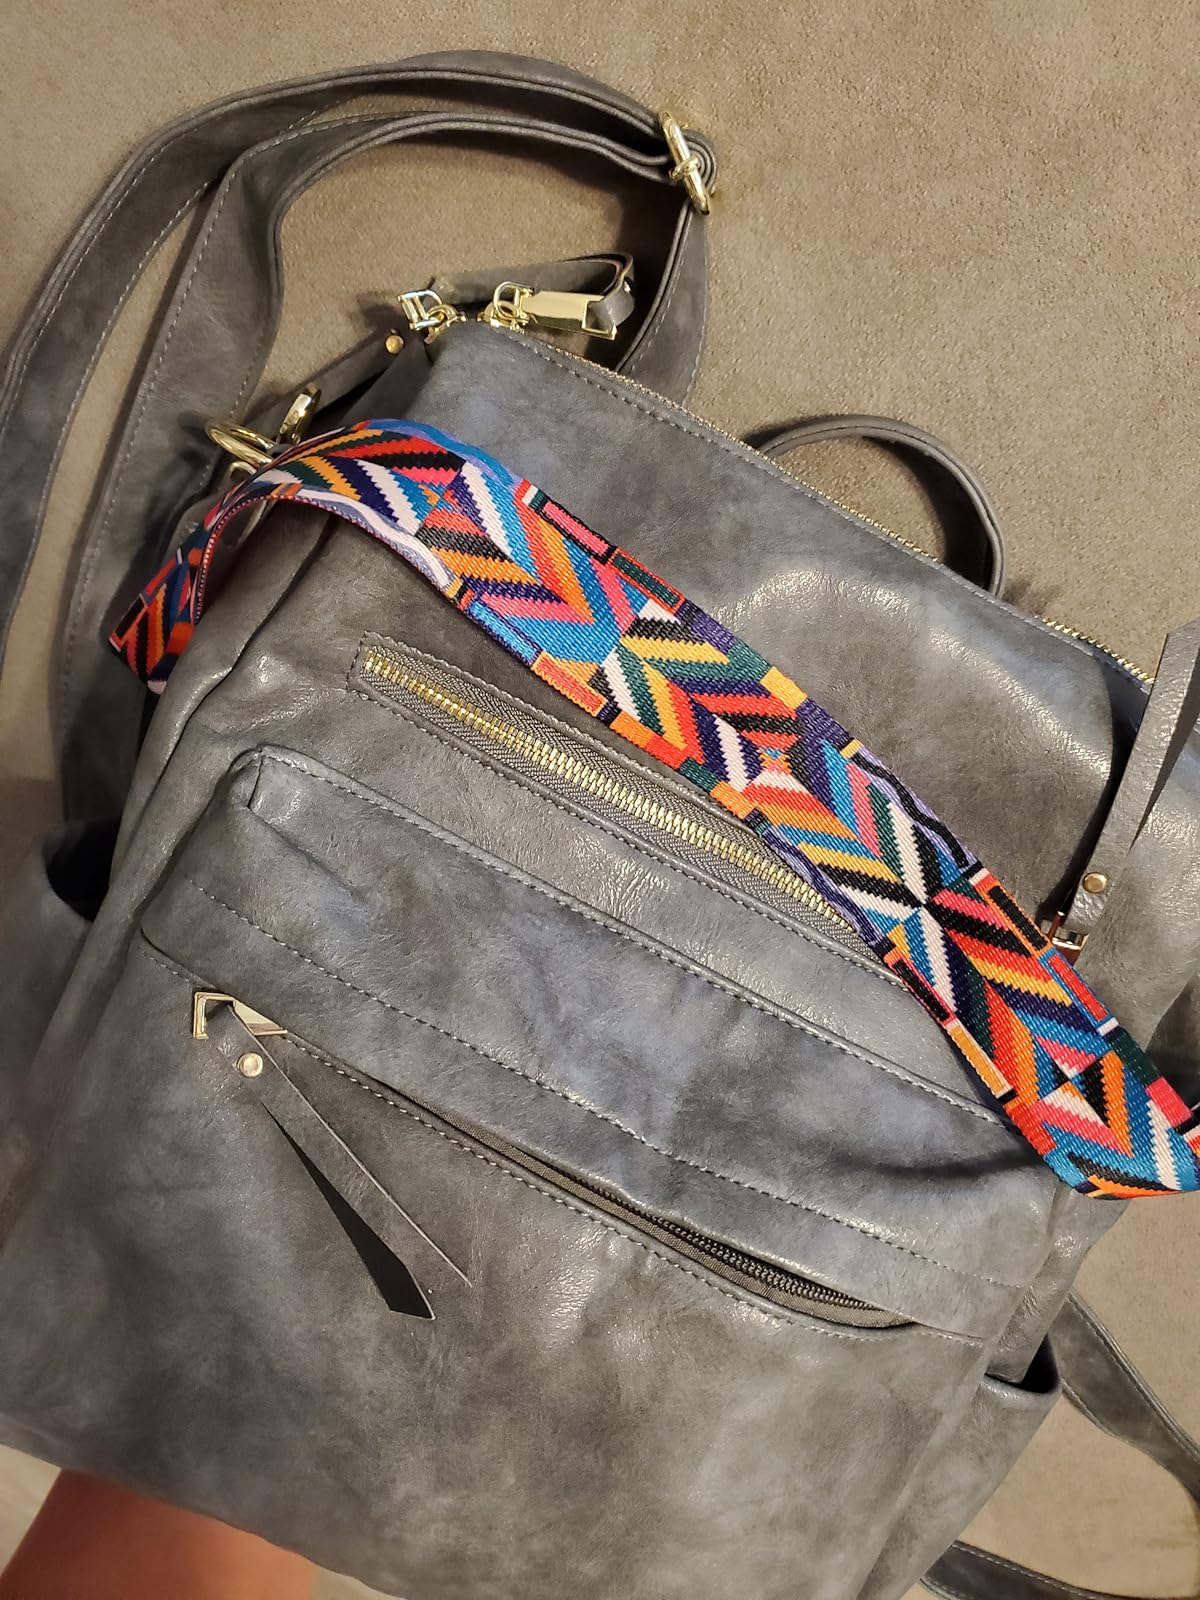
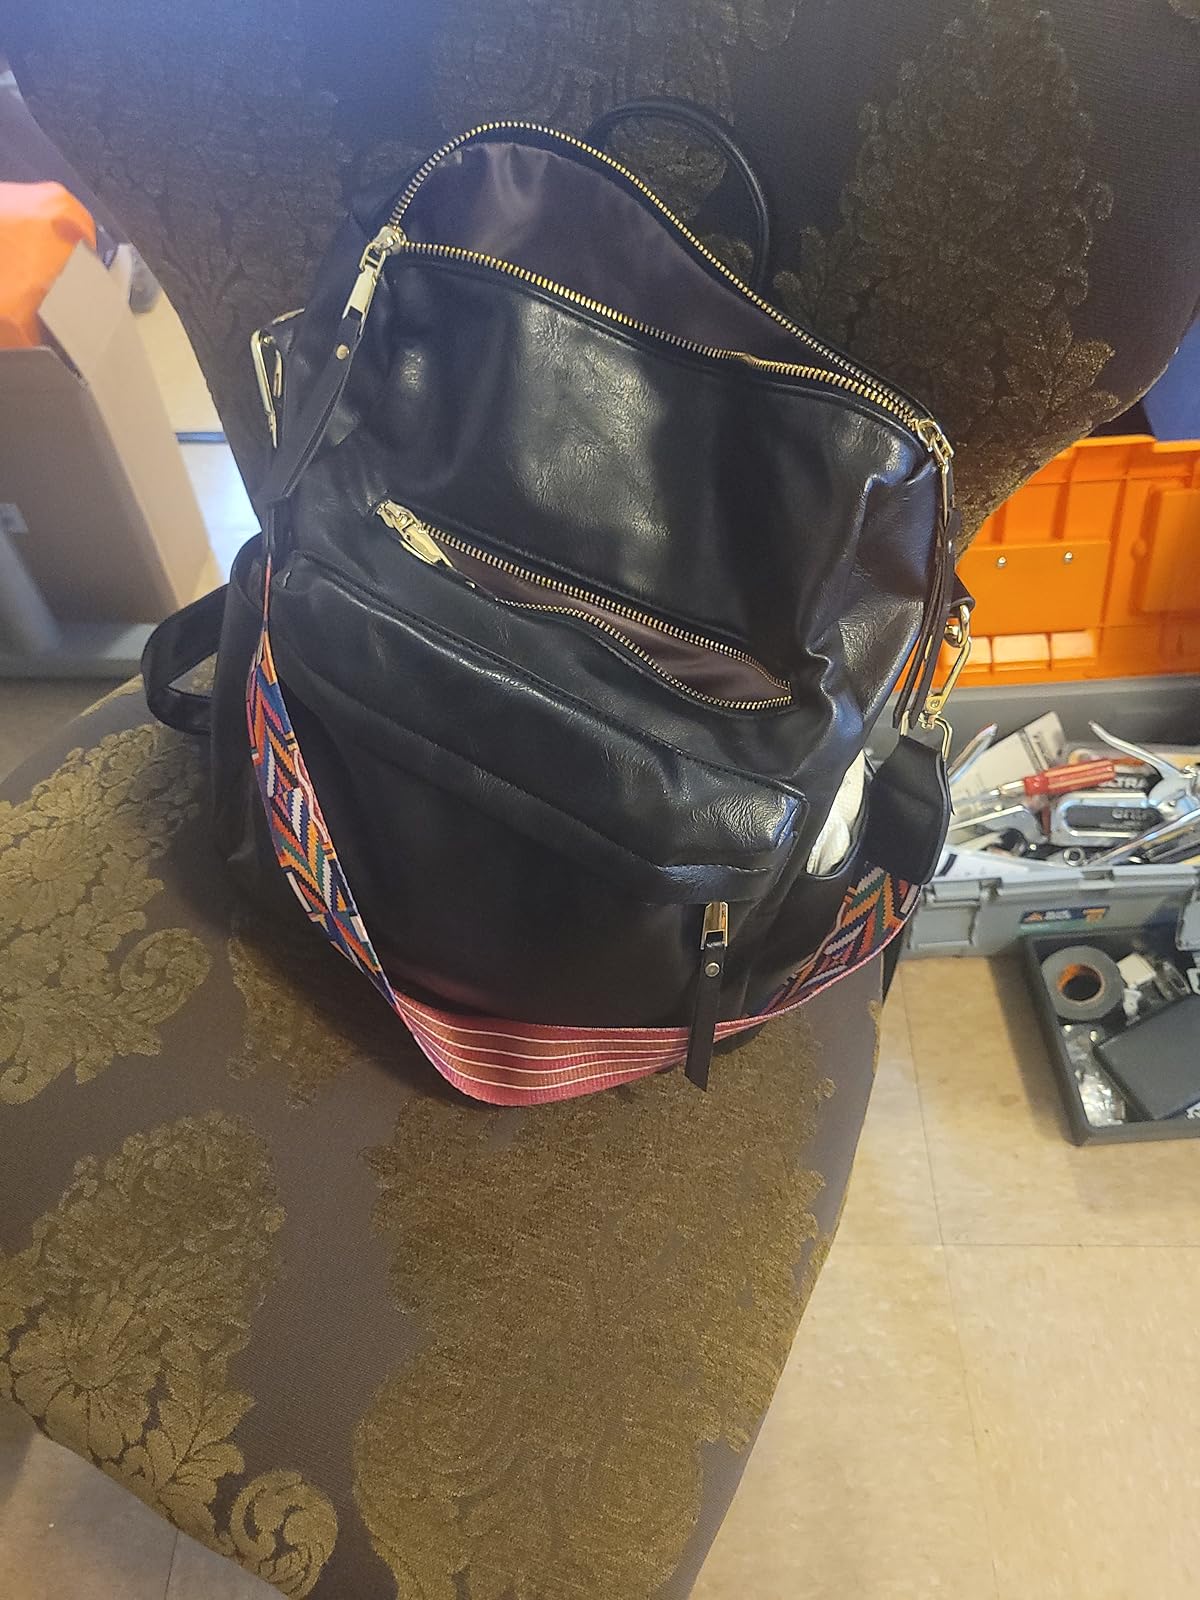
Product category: accessories_handbag
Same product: no